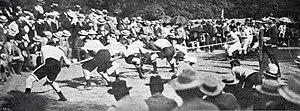
Tir à la corde aux Jeux Olympiques de 1900, les Scandinaves (équipe mixte) battent les Français.
Cette page concerne l'année 1900 du calendrier grégorien. Dernière année du XIXᵉ siècle.
Dans la Grèce antique, l'épreuve de tir à la corde faisait partie des Jeux olympiques. Les Jeux olympiques modernes le comptèrent comme épreuve officielle, sous le nom de lutte à la corde, dès leur deuxième olympiade à Paris en 1900 jusqu'aux Jeux à Anvers en 1920. Dans les premières olympiades, une nation pouvait engager plusieurs équipes issues de différents clubs sportifs.